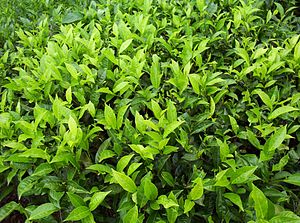
Badulla
Te fra Badulla
Badulla er en by i det centrale Sri Lanka, med et indbyggertal på cirka 42.000. Badulla er omkring 60 km fra Kandy. Byen er hovedstad i Uva-provinsen og er hovedsageligt beskæftiget med dyrkelse af te.